Ford Taurus

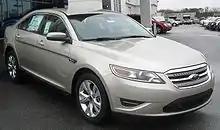
2010 Ford Taurus SEL

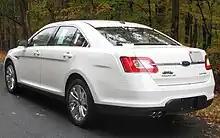
2010 Ford Taurus Limited

The 2010 Ford Taurus was presented at the Detroit International Auto Show in 2009 at Cobo Hall. The press preview of the Taurus and Taurus SHO was held in Asheville, North Carolina, from June 15 to 19, 2009.